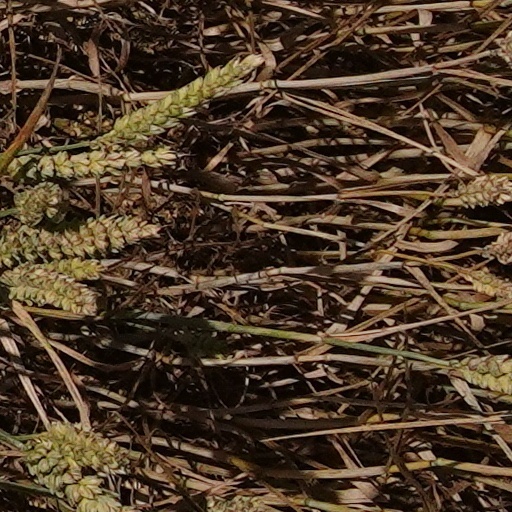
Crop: wheat